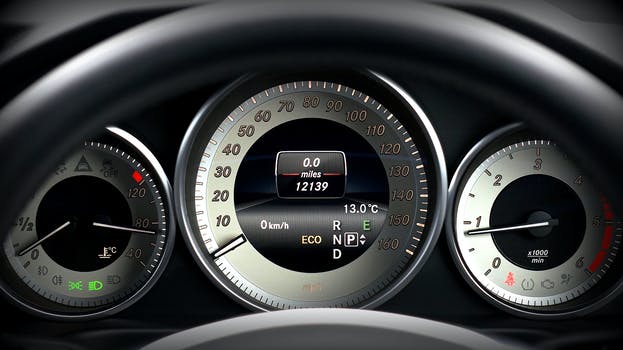
Label: No Watermark